The Bride of Habaek

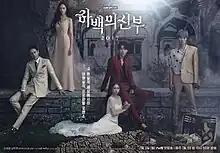
Promotional Poster

The Bride of Habaek is a South Korean television drama spin-off of the 2006 sunjung manhwa "Bride of the Water God" by Yoon Mi-kyung. The series stars Shin Se-kyung in the title role alongside Nam Joo-hyuk, Lim Ju-hwan, Krystal Jung and Gong Myung. The series aired on cable channel tvN every Monday and Tuesday at 22:55 (KST) from July 3, 2017 to August 22, 2017.